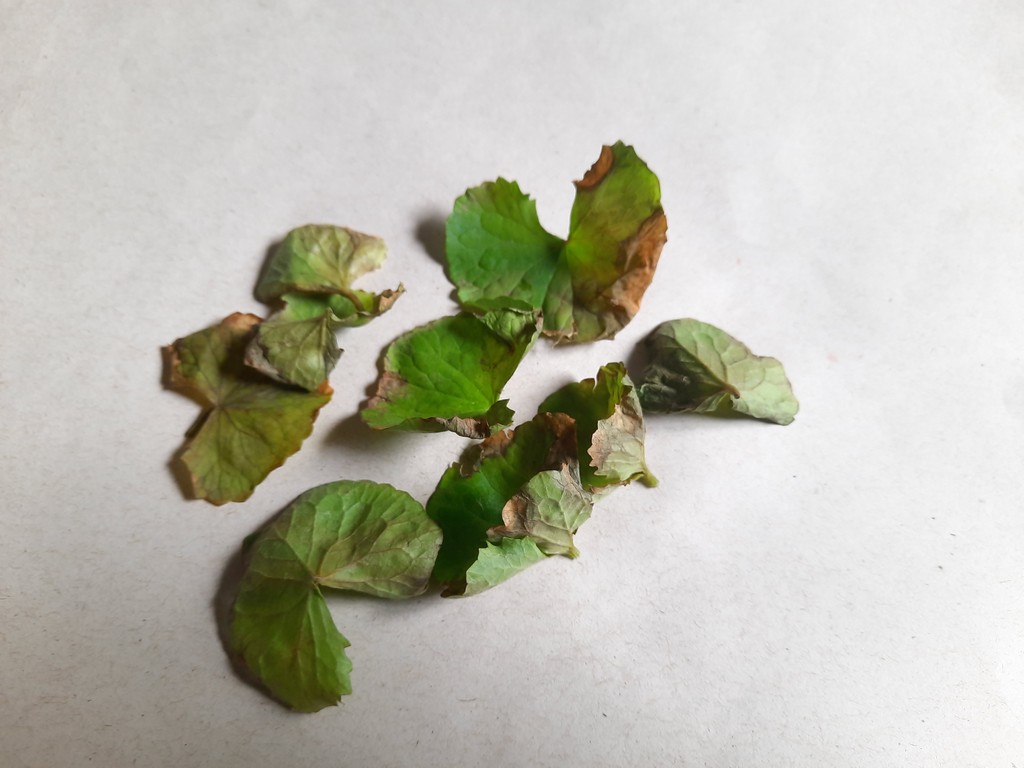
Label: Unhealthy